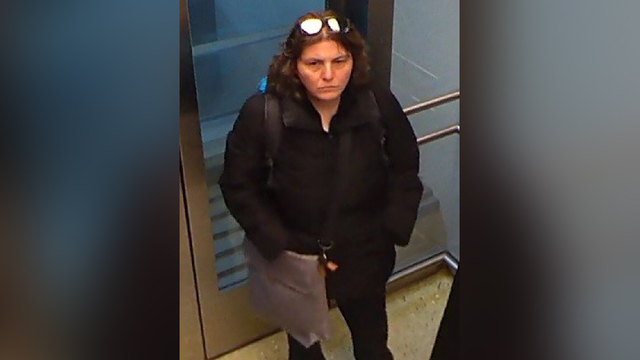
Gender: women